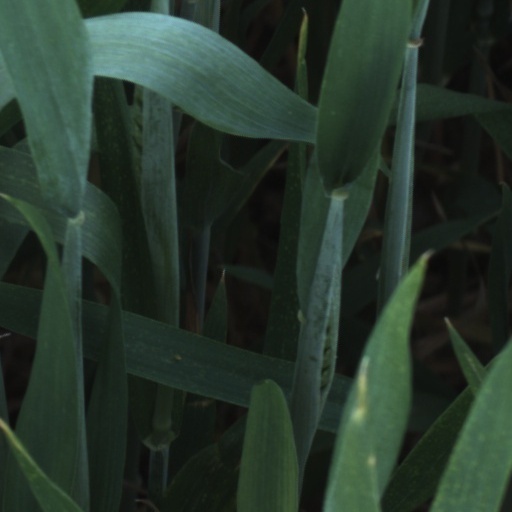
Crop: wheat